Maurice Amos

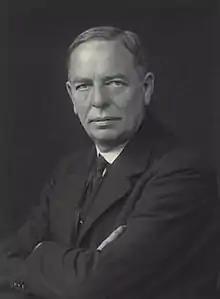
Amos in 1930

Sir Percy Maurice Maclardie Sheldon Amos (15 June 1872 – 10 June 1940) was a British barrister, judge and legal academic who served as an Egyptian judge, advisor to the Egyptian government and Quain Professor of Jurisprudence.